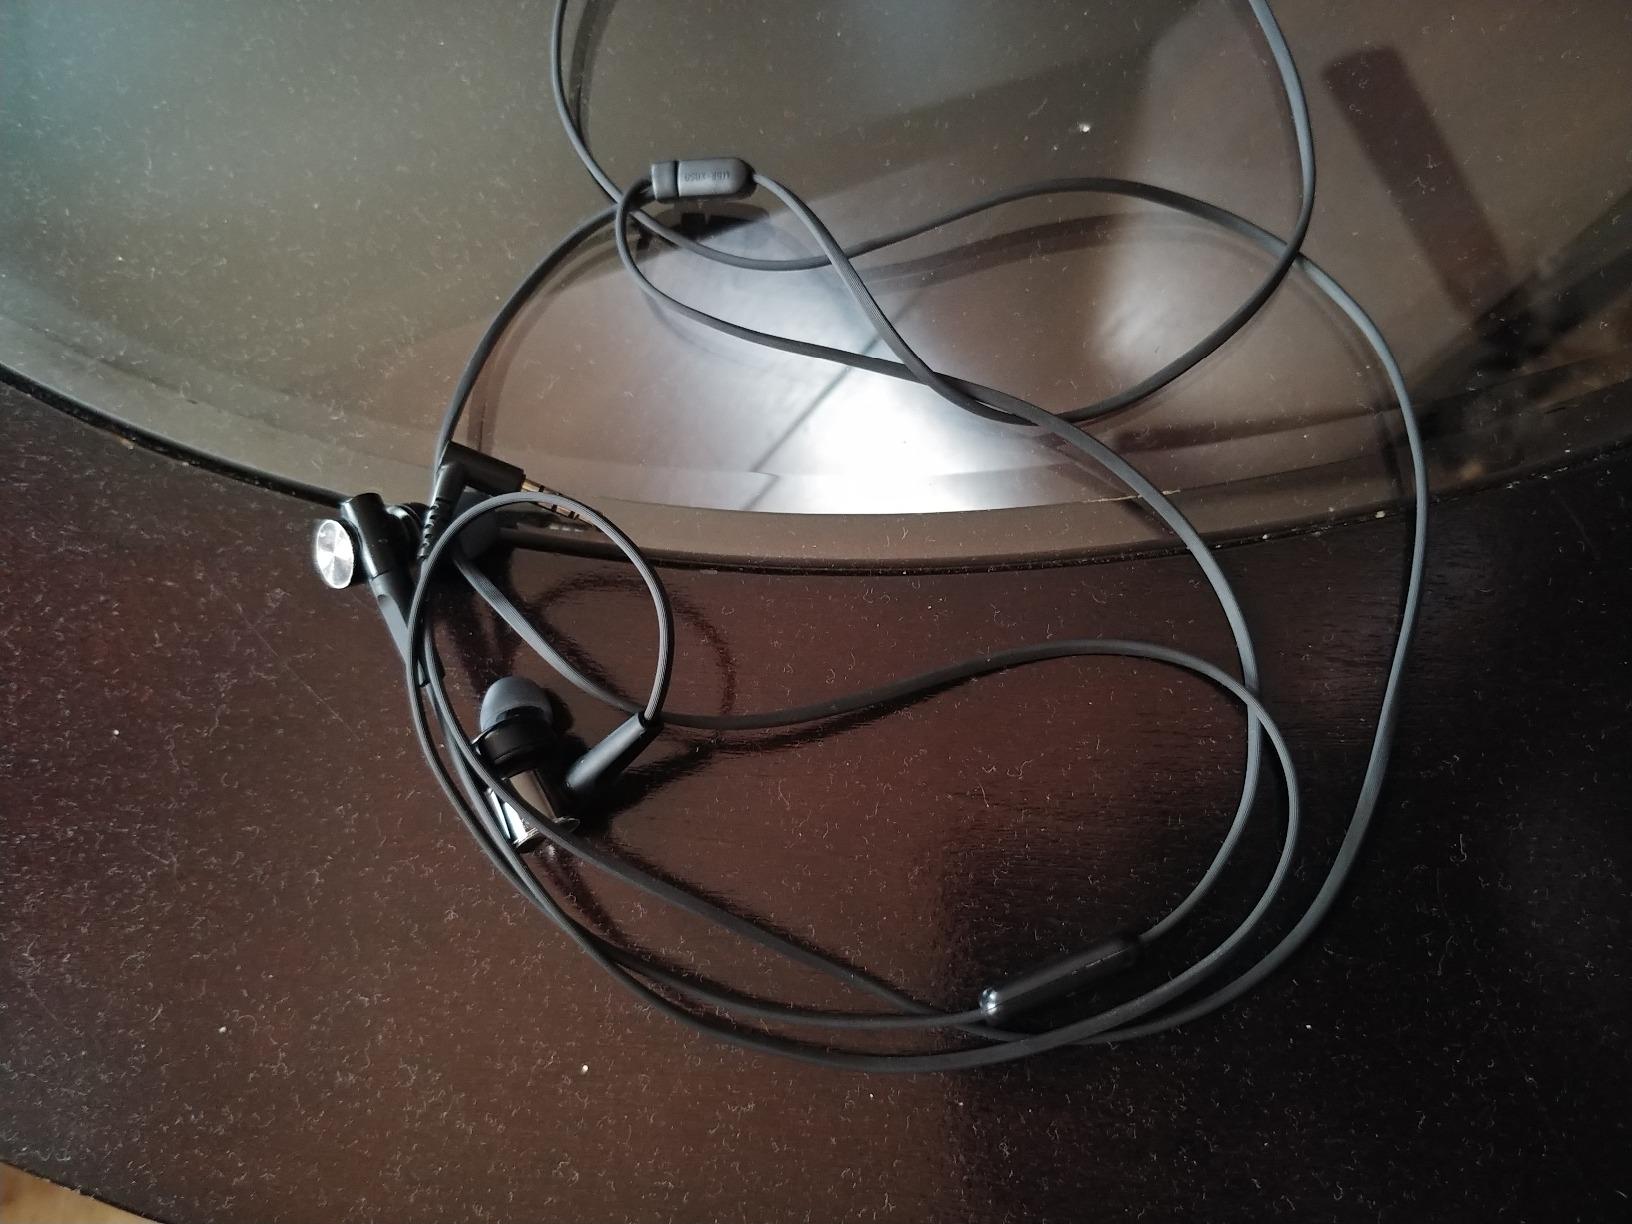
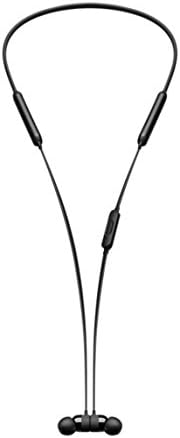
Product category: headphones
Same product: no